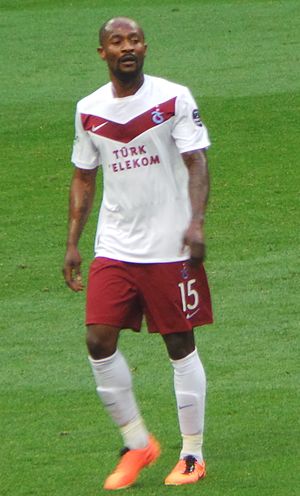
Didier Zokora
Alain Didier Zokora-Déguy er en ivoriansk fodboldspiller, der spiller som defensiv midtbane, senest hos den tyrkiske Süperlig-klub Trabzonspor. Lige nu er han kontraktløs. Tidligere har han optrådt for belgiske Racing Genk, franske Saint-Étienne, spanske Sevilla samt Tottenham Hotspur fra England.